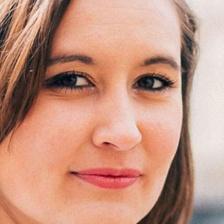
Label: faces